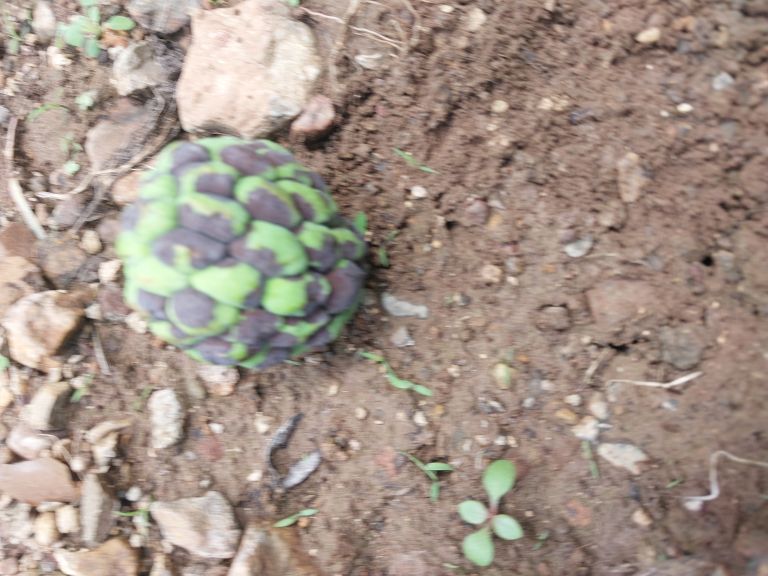
Disease label: Diplodia Rot